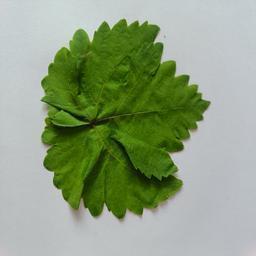
Label: Healthy Leaves